Maryland Route 187

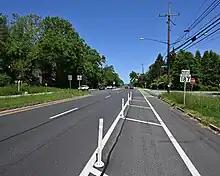
MD 187 (Old Georgetown Road) at Kingswood Road in Bethesda

MD 187 begins at an intersection with MD 355 (Wisconsin Avenue) and westbound MD 410 (East–West Highway) next to the Bethesda station along Washington Metro's Red Line in downtown Bethesda. The state highway heads northwest as a two-lane one-way street to Woodmont Avenue. Southbound MD 187 traffic is required to turn north or south onto Woodmont Avenue. Woodmont Avenue, which becomes a southbound one-way street at the intersection, leads to Montgomery Lane, which provides access to MD 355 and eastbound MD 410 (Montgomery Avenue). MD 187 heads northwest from Woodmont Avenue as a four-lane highway with a center left-turn lane that passes through a five-way intersection with the eastern terminus of MD 188 (Wilson Lane), Arlington Road, and St. Elmo Avenue and leaves downtown Bethesda. The state highway veers north and becomes a six-lane divided highway north of Huntington Parkway at Suburban Hospital, which sits opposite the southern end of the National Institutes of Health campus. MD 187 intersects several entrances to the federal campus and passes to the east of the tiny village of Oakmont at its junction with Cedar Lane.